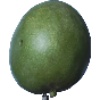
Label: mango